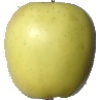
Label: Apple Golden 2